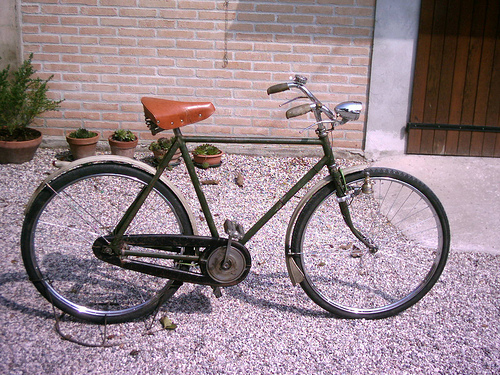
Label: not_food